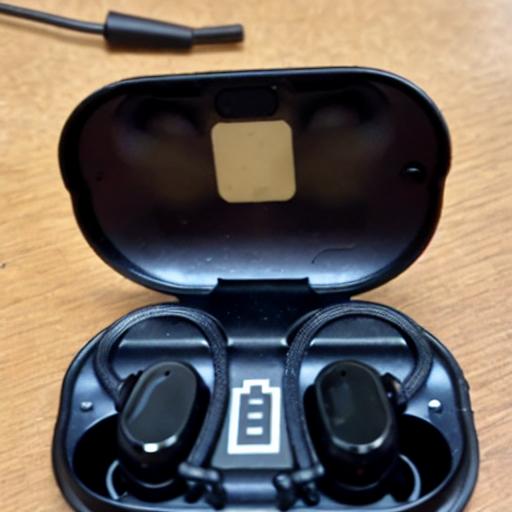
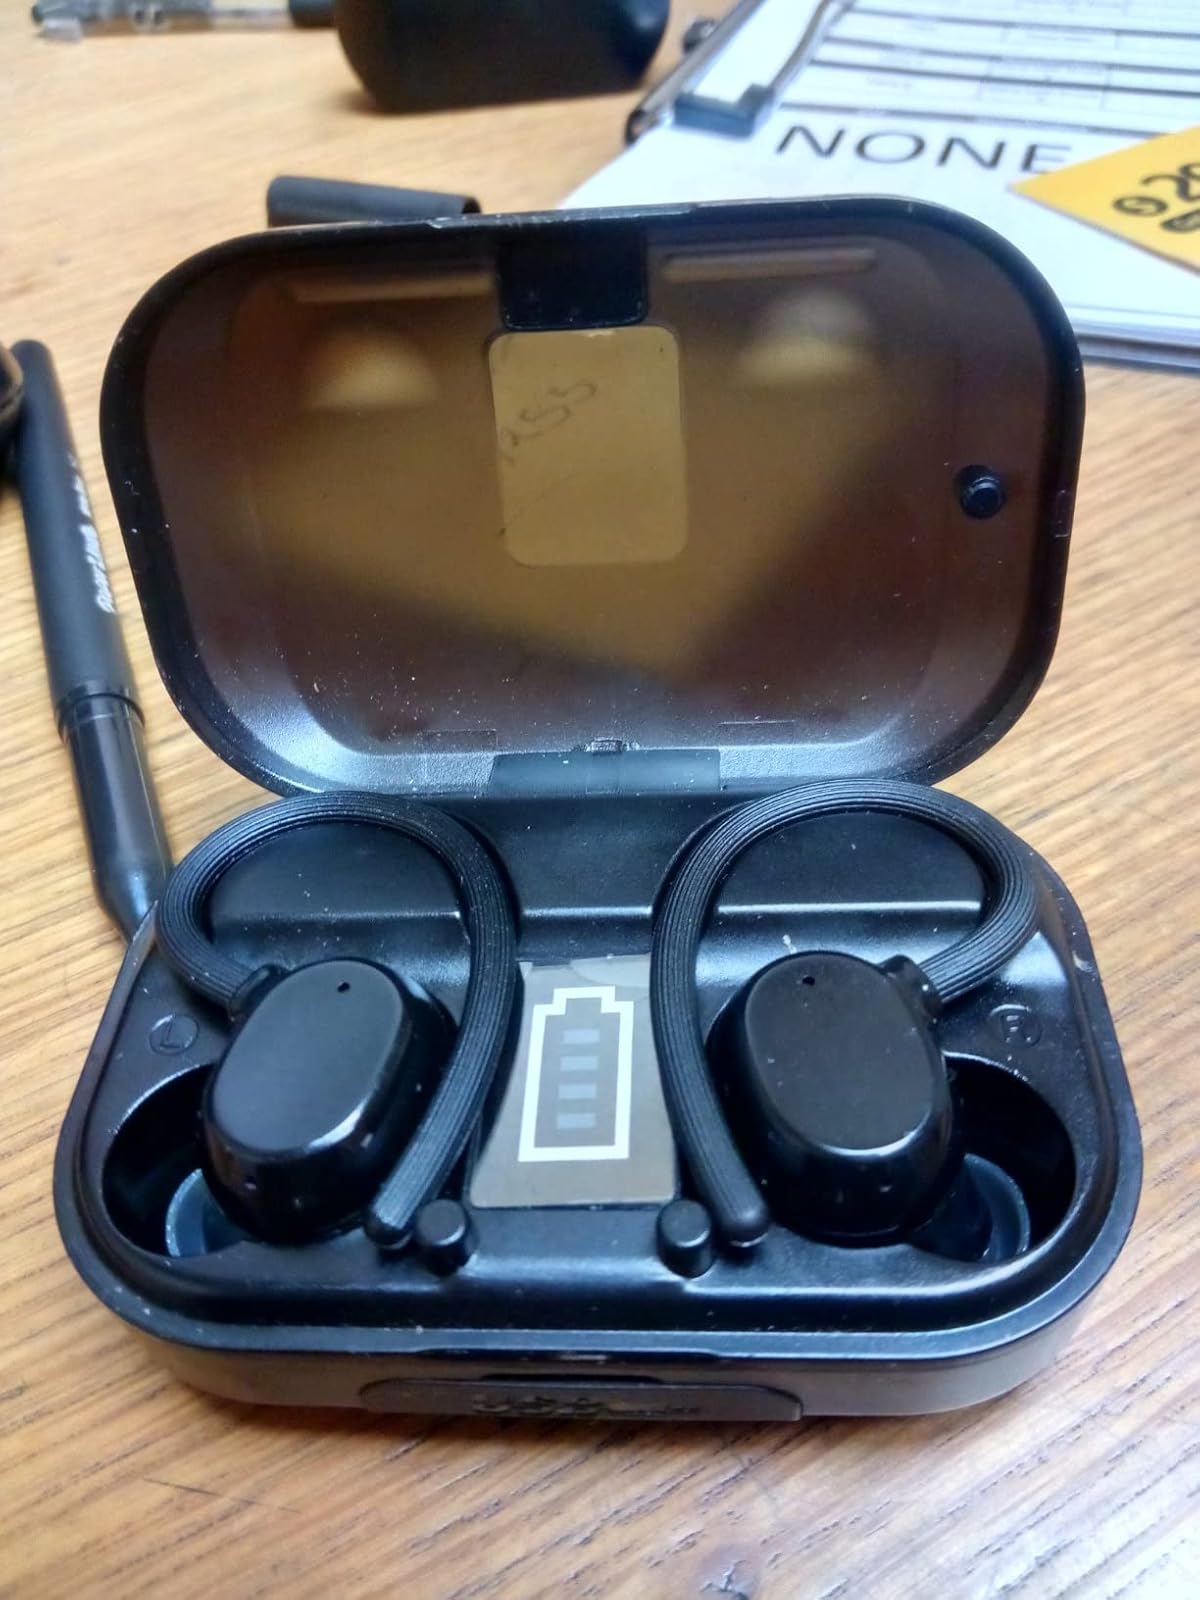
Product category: earbuds
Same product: no